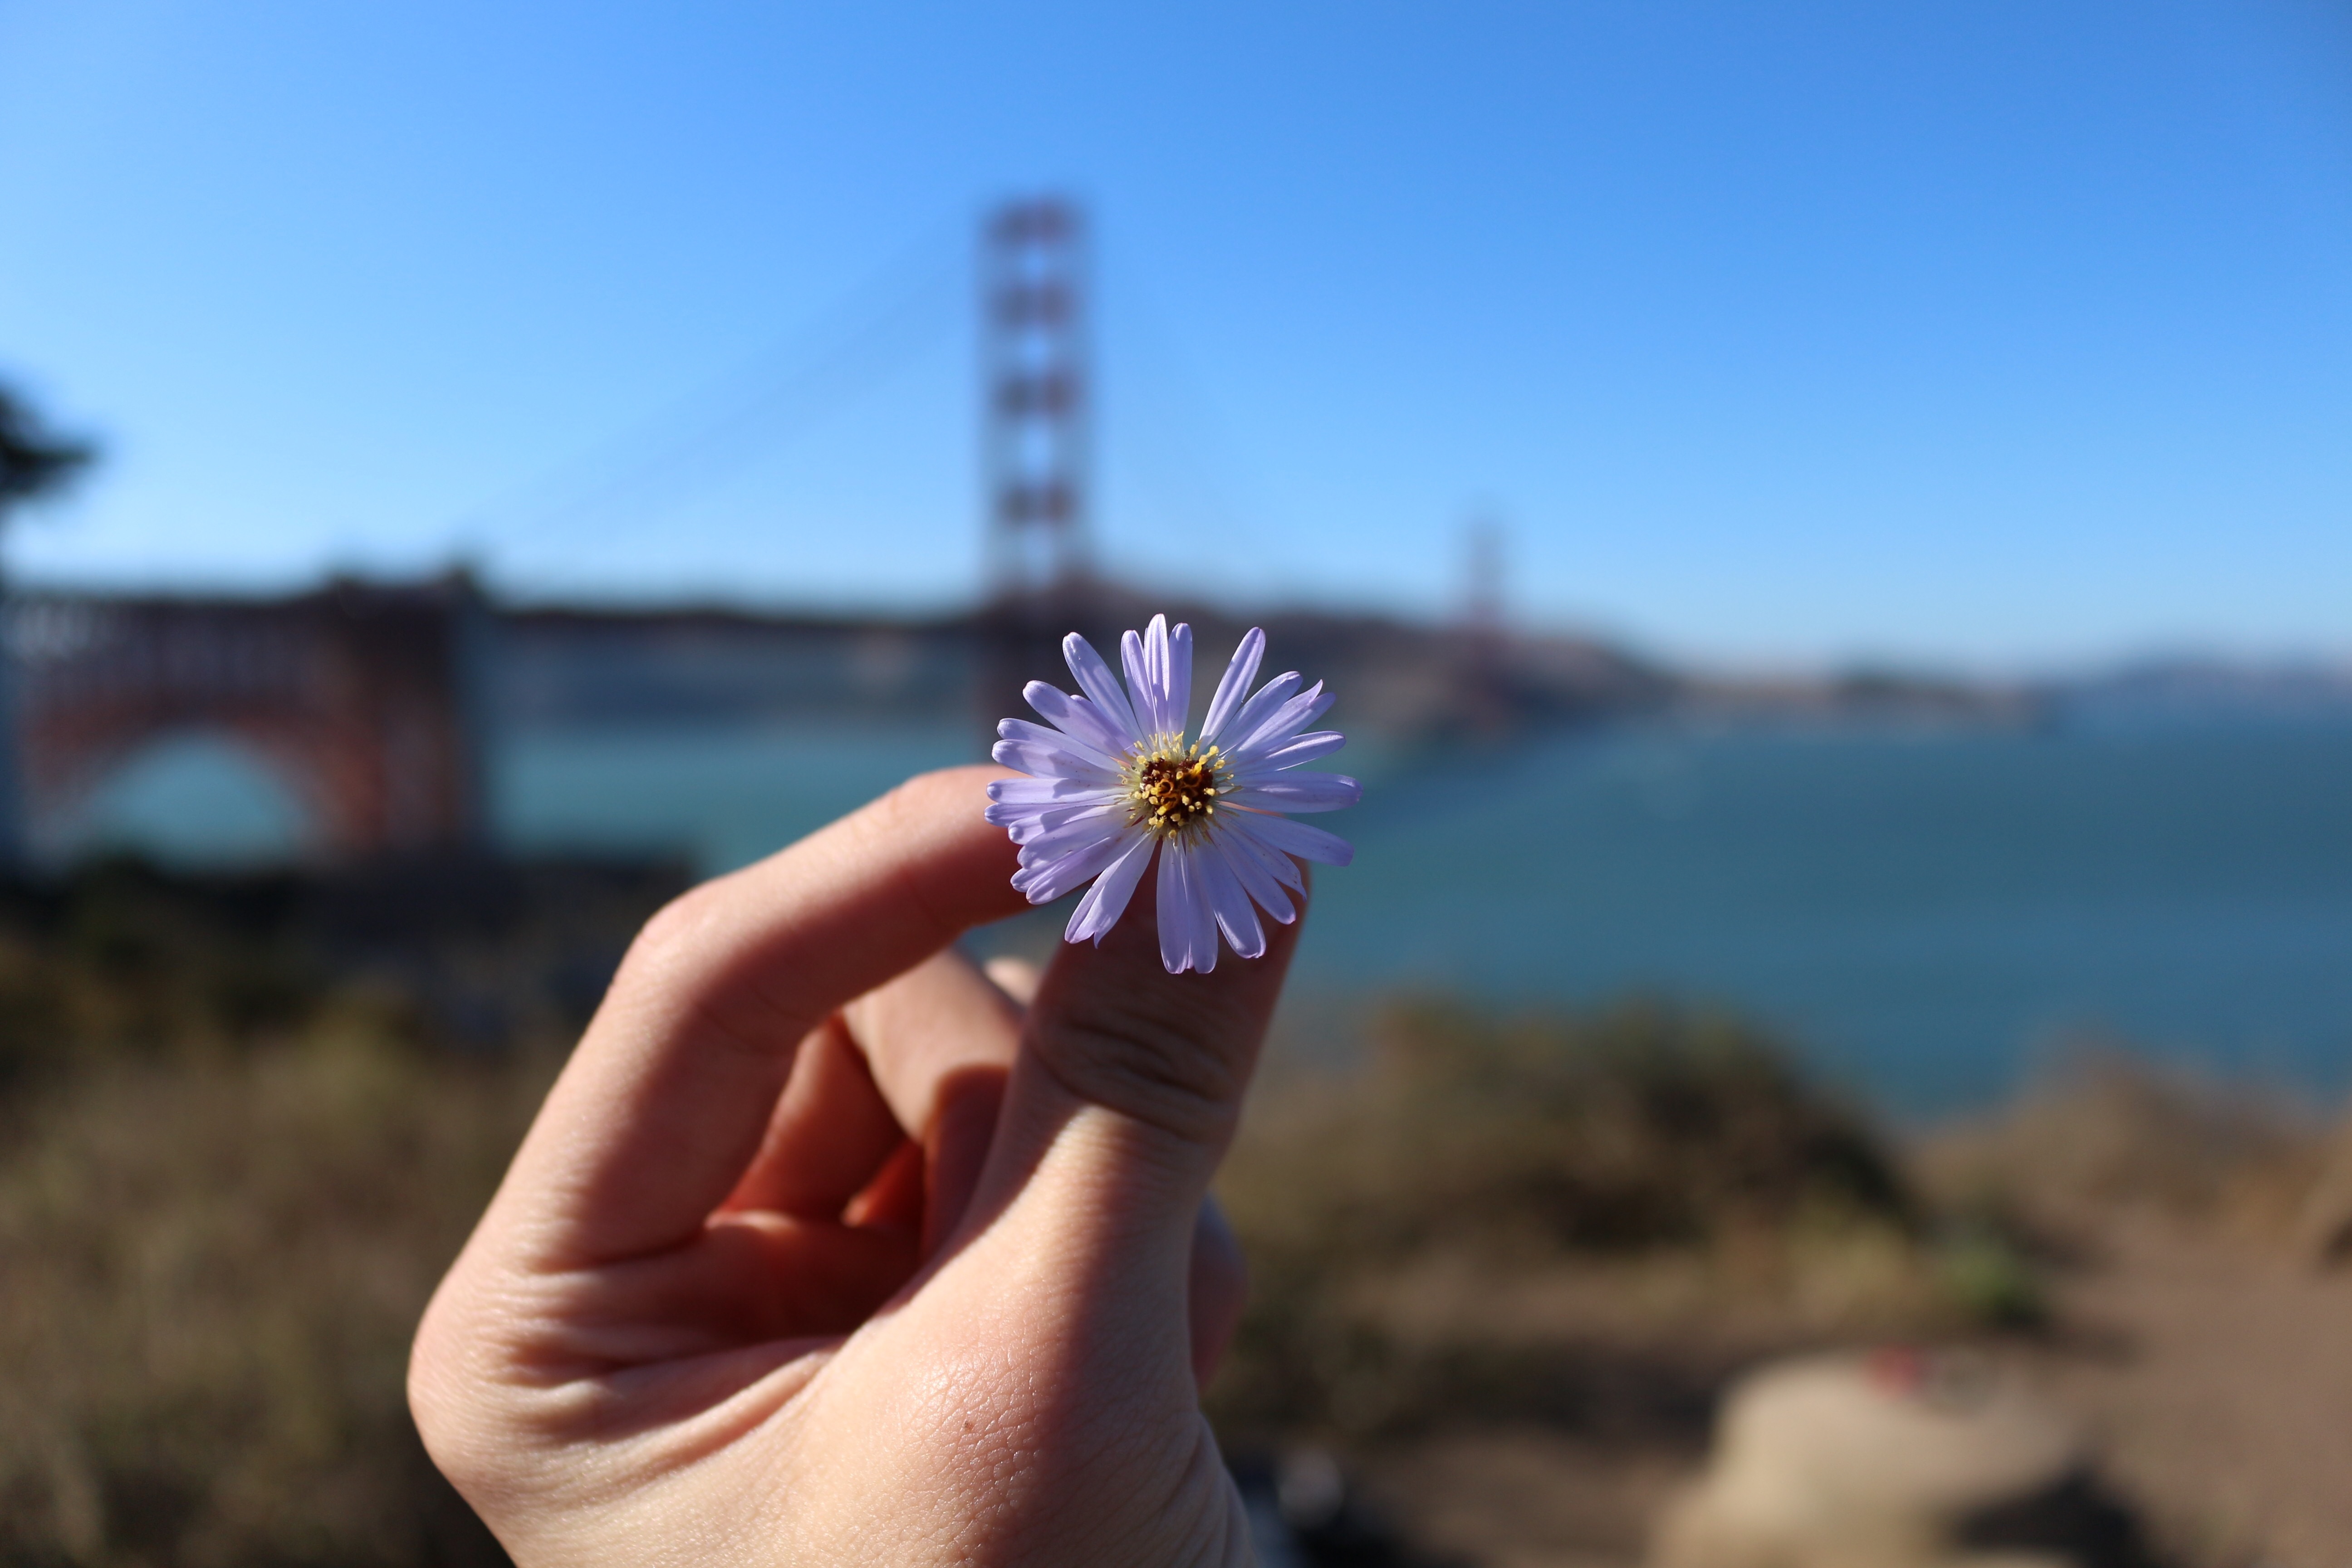
hand, plant, photography, sunlight, morning, flower, blue